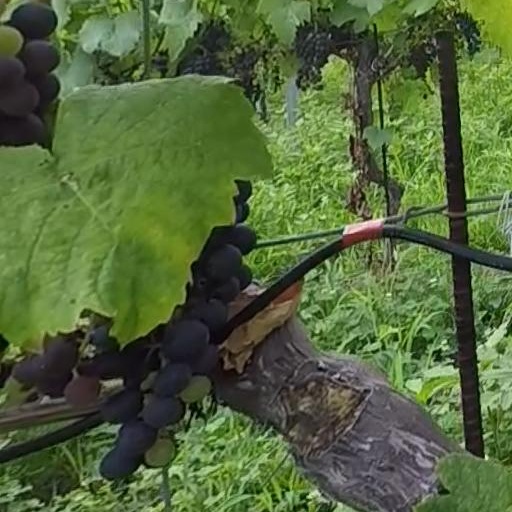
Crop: grape